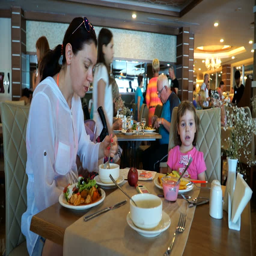
woman and child in a restaurant .